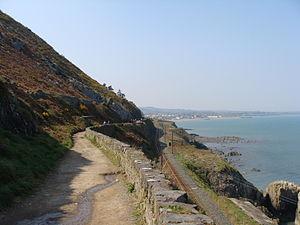
Bray Head est un sommet des montagnes de Wicklow culminant à 241 mètres d'altitude, en Irlande, au sud-sud-est de Bray et au nord de Greystones.